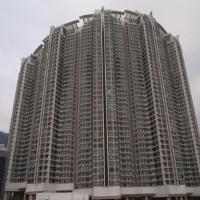
Weather: cloudy or overcast